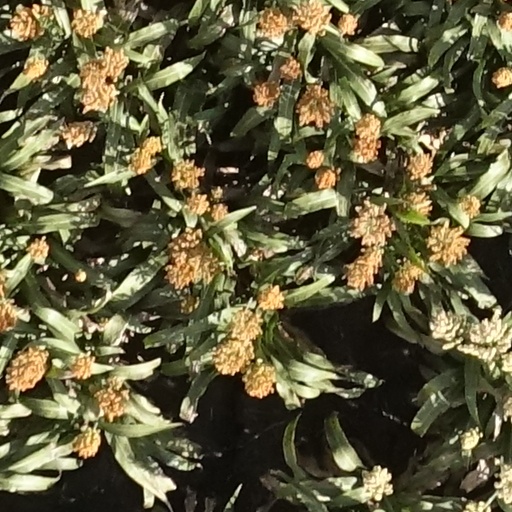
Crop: sorghum